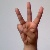
The image shows a hand gesture representing the letter 'W' in Indian Sign Language.